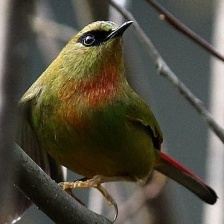
Species: FIRE TAILLED MYZORNIS
Scientific name: MYZORNIS PYRRHOURA